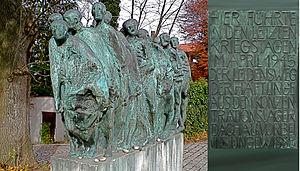
Les marches de la mort eurent lieu à la fin de la Seconde Guerre mondiale lorsque les Alliés se rapprochaient des camps de concentration et d'extermination allemands. Les SS firent évacuer les occupants, en majorité juifs, de ces camps, dont Neuengamme et Auschwitz, afin de poursuivre le processus de concentration en Allemagne et le dissimuler aux yeux des Alliés. Les prisonniers, juifs ou non, déjà affaiblis par le travail, les privations ou les maladies risquaient la mort au cours de ces marches de transfert d'un camp vers un autre. Les camps situés en Autriche furent également concernés par ces déplacements de prisonniers effectués sous la conduite des gardiens. Les camps autrichiens retenaient des prisonniers de diverses nationalités, principalement réquisitionnés dans le cadre du Service du travail obligatoire.